Injustice 2

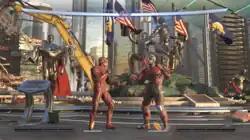
A gameplay screenshot of the Flash and Deadshot on the Metropolis stage

"Injustice 2" is a fighting game in which players compete in one-on-one combat using characters from the DC Universe and other third-party franchises. Using different combinations of directional inputs and button presses, players must perform basic attacks, special moves, and combos to try to damage and knock out the opposing fighter. "Injustice 2" retains numerous gameplay mechanics from "Injustice: Gods Among Us", including environment interaction, stage transitions, clashes, and character traits. The trait system, like before, provides a temporary buff or ability that complements each character's playstyle. The super meter, which allows players to execute enhanced special moves and unlock powerful "super moves" when fully charged, also returns. Players can expend meter to perform new techniques, such as an evasive forward roll, which provides a way to overcome enemy keep-away tactics, or an air recovery, which lets characters escape an opponent's combo early. Most environmental attacks, which were completely unavoidable in the first "Injustice" game, can now be blocked or dodged; however, certain environmental attacks with large amounts of startup, such as throwing a car, remain unblockable.